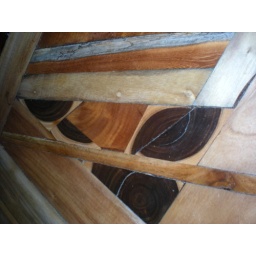
wooden inlay in the bar